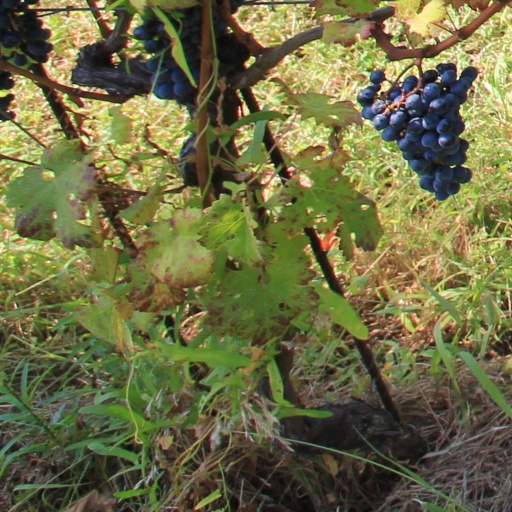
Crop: grape